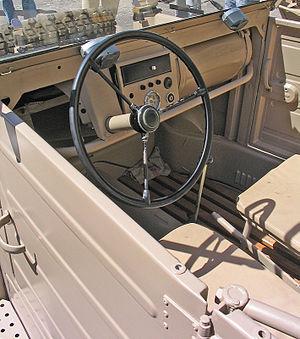
Le VW 82 Kübelwagen est un véhicule léger militaire allemand de la Seconde Guerre mondiale, produit et utilisé de 1940 à 1945.